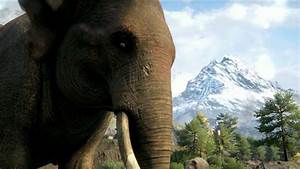
Label: elefante